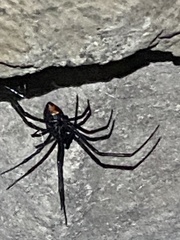
Species: Lactrodectus_hesperus